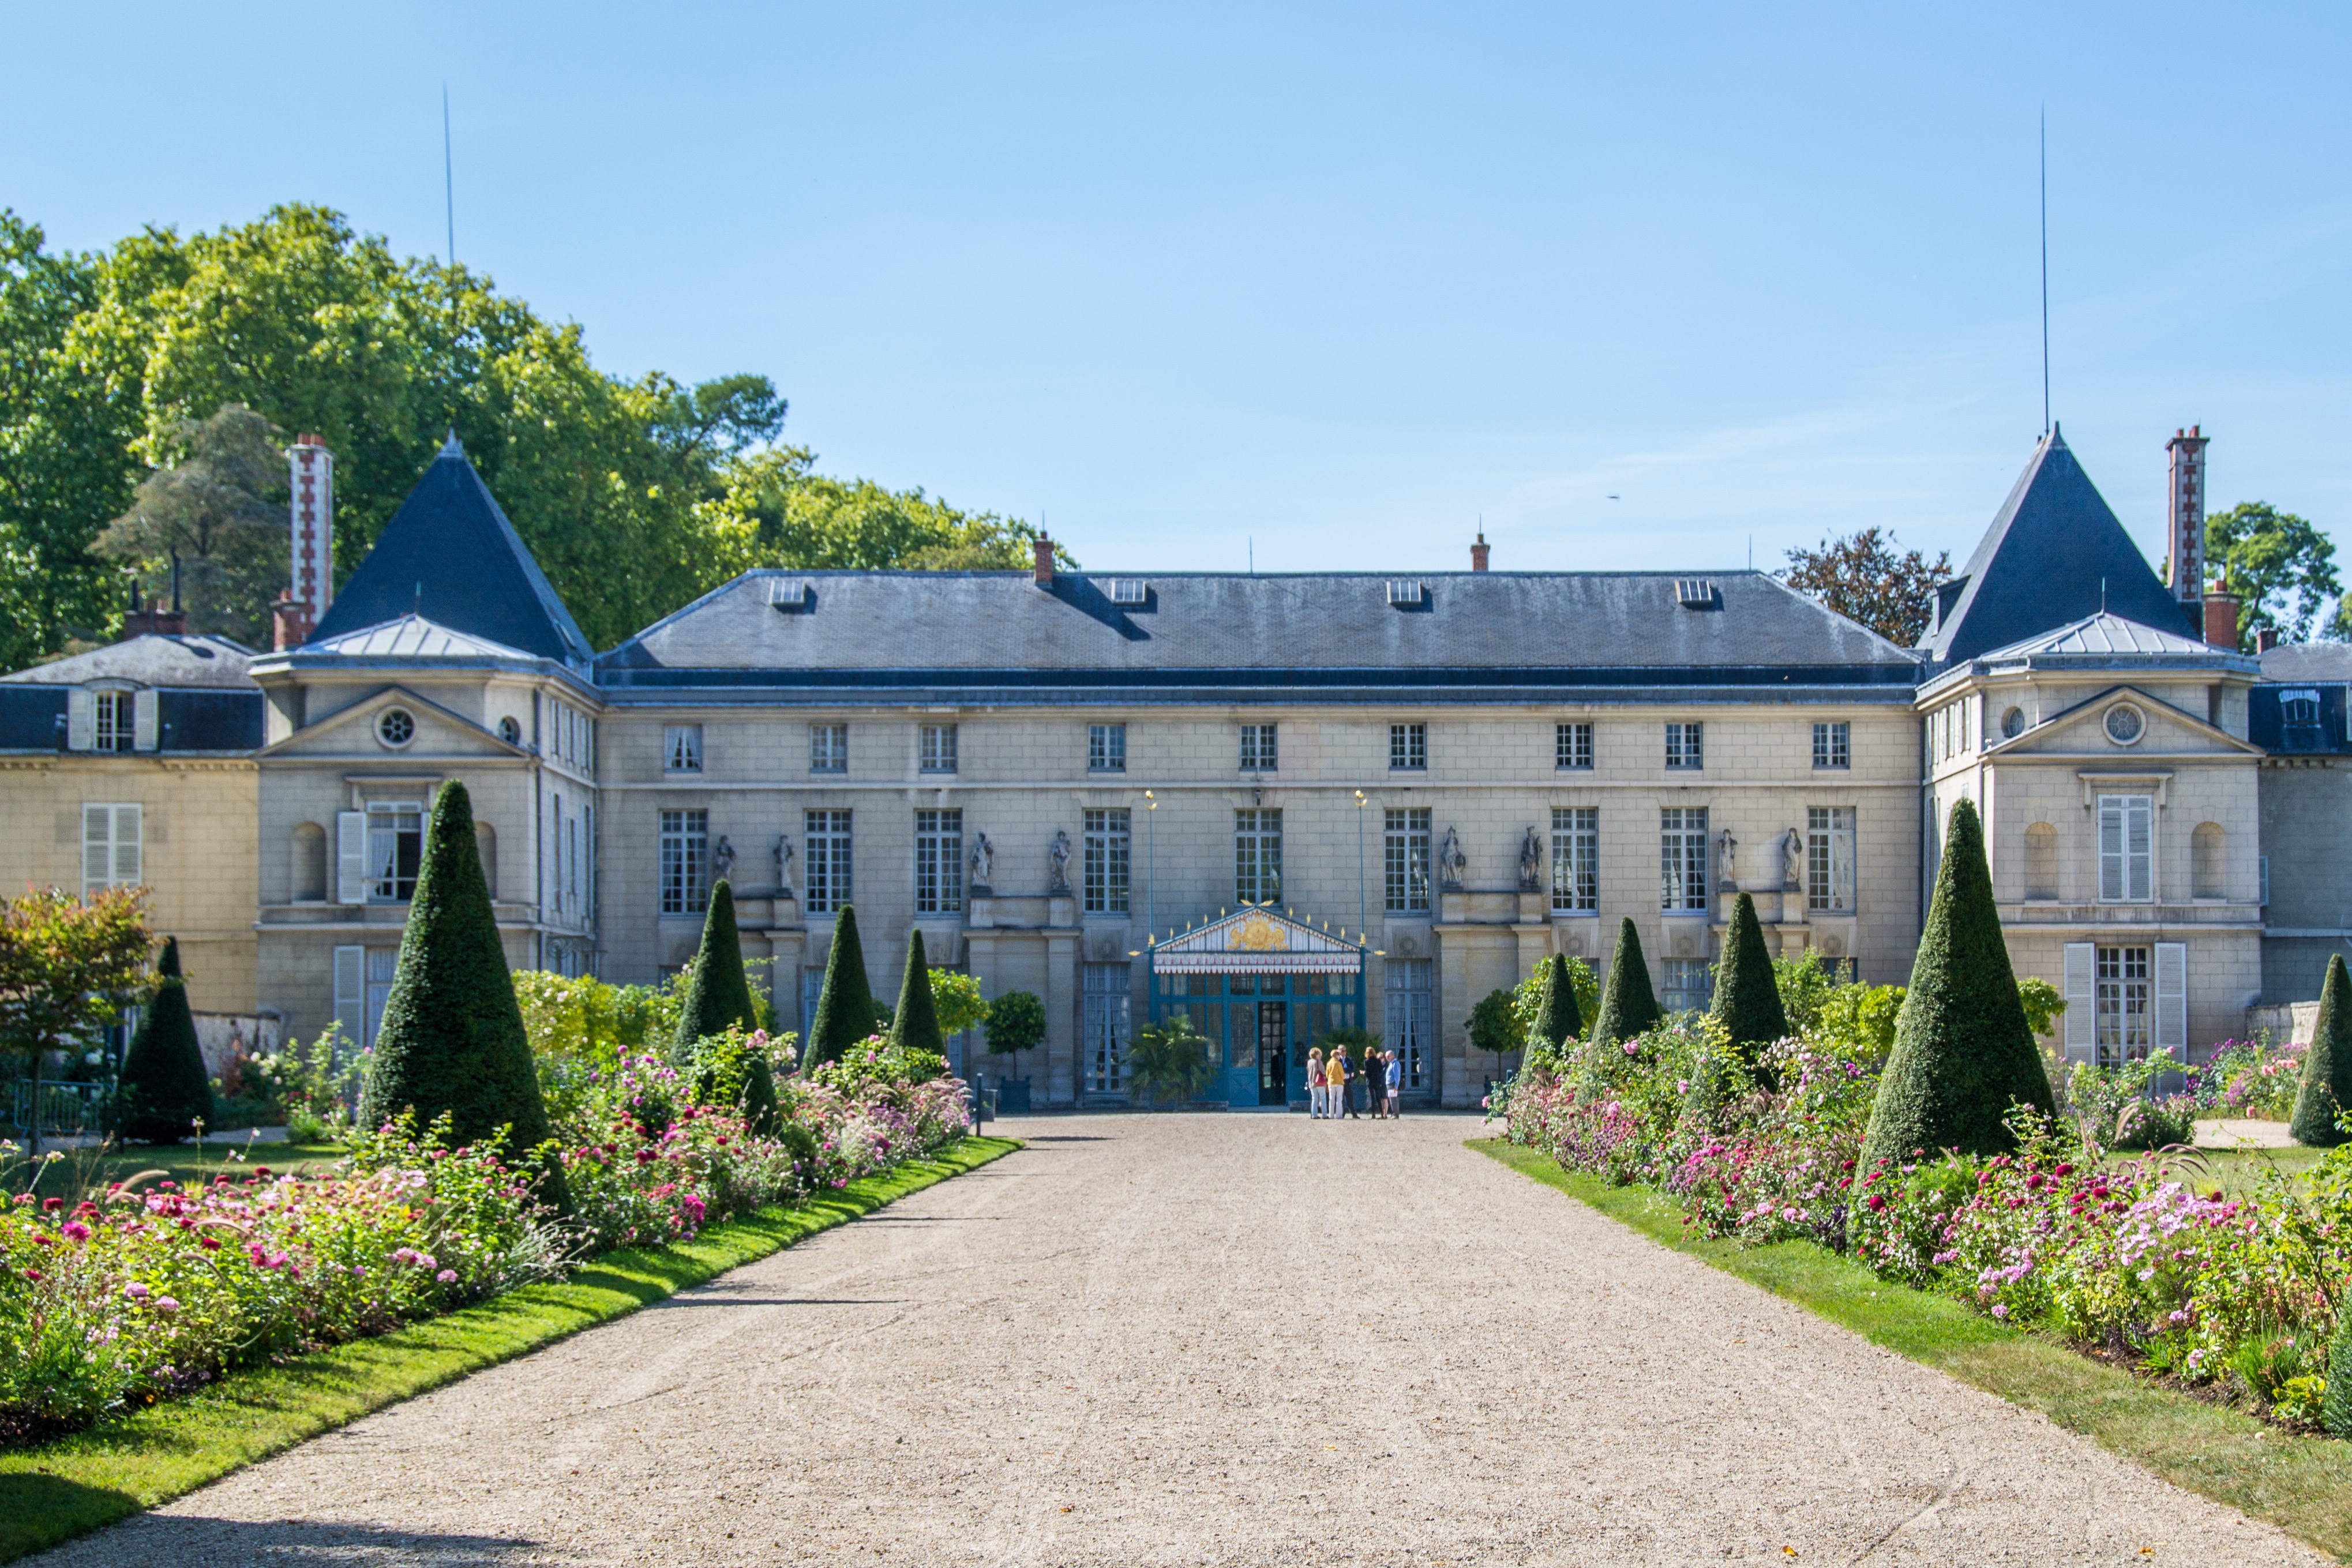
architecture, house, building, paris, home, france, park, castle, property, napoleon, estate, real estate, residential area, malmaison, napoleon bonaparte